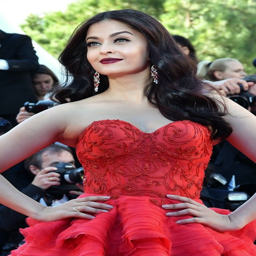
actor in red dress attends the screening during festival at festivals